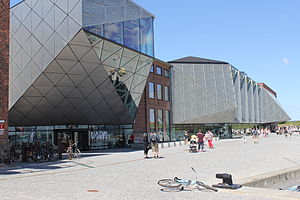
Kulturværftet
Kulturværftet, Juni 2014
Kulturværftet er et kulturhus, der rummer Nordsjællands største scene, et spisehus, udstillingsrum, møde- og konferencefaciliteter, museum og Biblioteket Kulturværftet. De ombyggede værftsbygninger, der blev indviet den 10. oktober 2010, ligger få meter fra havnefronten i Helsingør mellem Kronborg, det nye M/S Museet for Søfart og Helsingørs gamle bymidte.